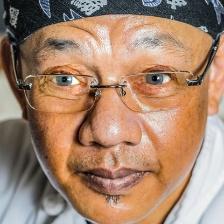
Label: faces